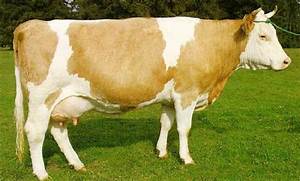
Label: cow